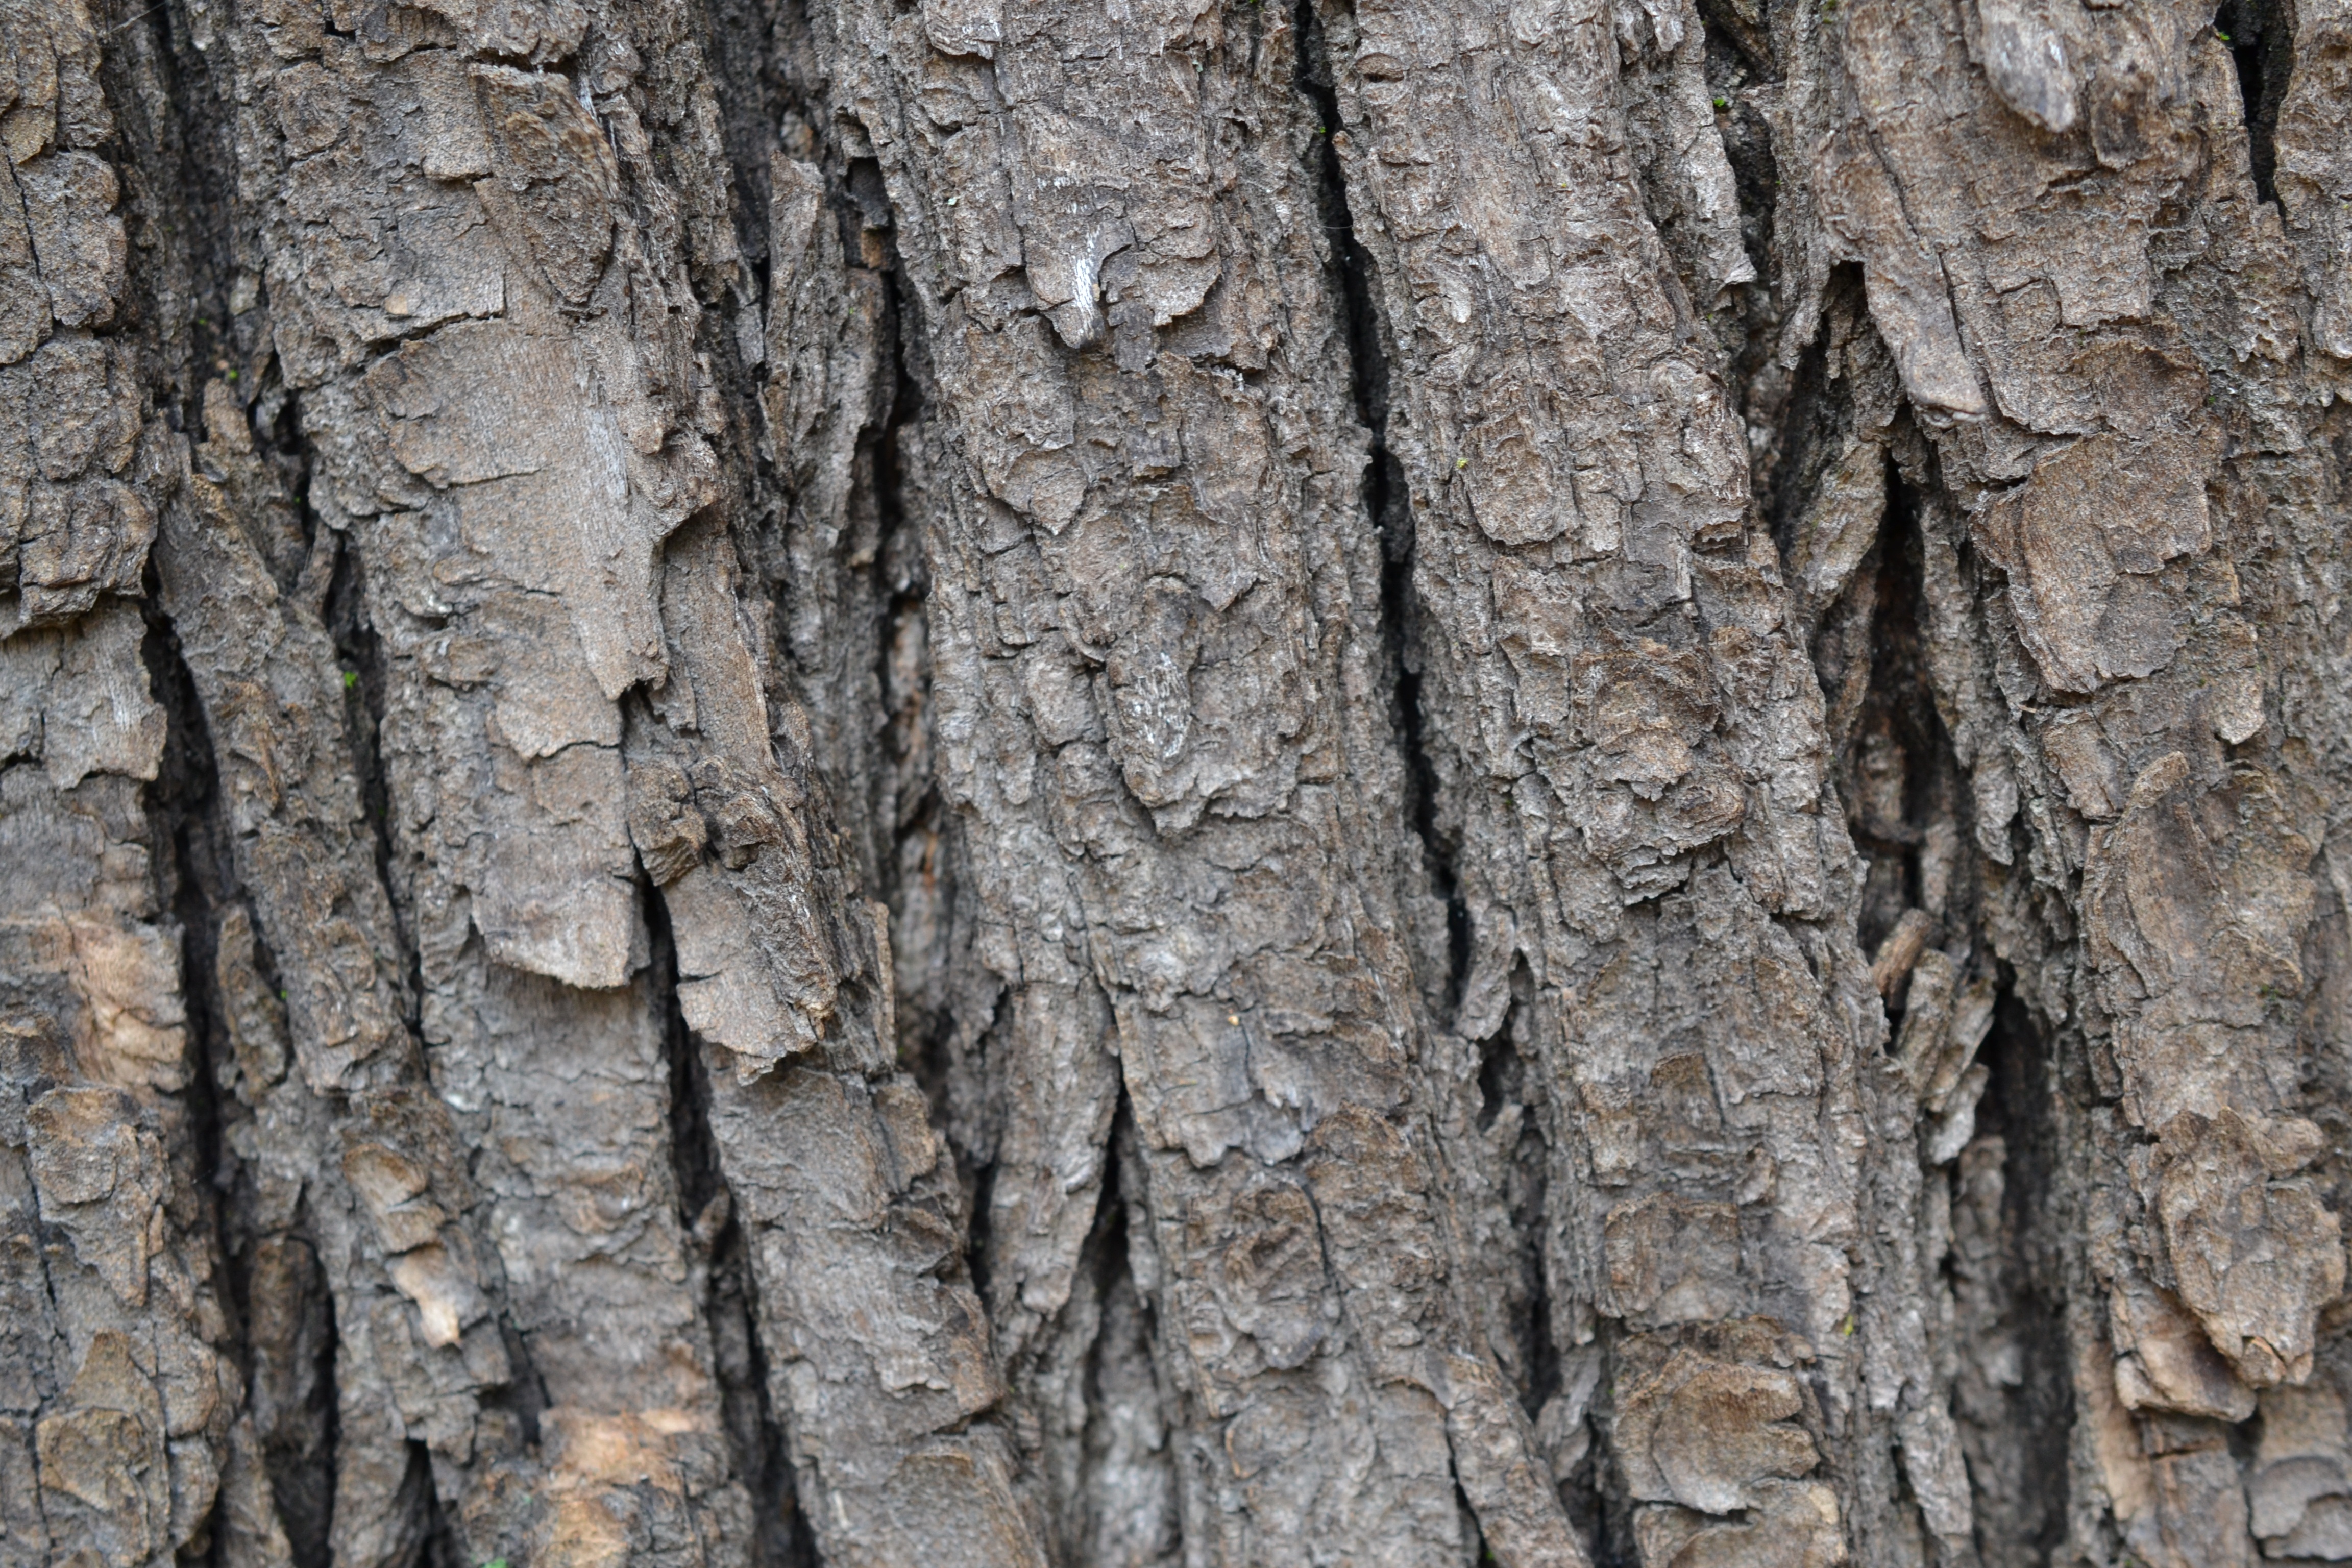
tree, forest, branch, plant, wood, trunk, birch, flowering plant, the bark, plant stem, woody plant, land plant